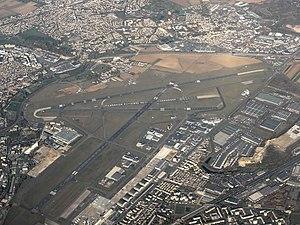
Vue aérienne de l'aéroport Paris Le Bourget
Le Bourget - Aéroport est une future station de la ligne 17 du métro de Paris située sur le territoire du Blanc-Mesnil et de Dugny.
L'aéroport de Paris-Le Bourget, couramment abrégé en « aéroport du Bourget », est un aéroport français francilien situé à 13 km au nord-est de Paris. L’aéroport est géré par le Groupe ADP, et exploité commercialement sous la marque Paris Aéroport depuis le 14 avril 2016. Il tire son nom de la commune du Bourget en Seine-Saint-Denis où il est partiellement situé.